Leaf vegetable

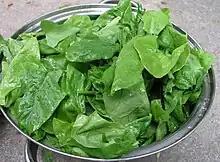
Spinach leaves in a colander

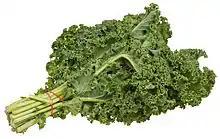
A bundle of curly-leaf kale

Leaf vegetables, also called leafy greens, vegetable greens, or simply greens, are plant leaves eaten as a vegetable, sometimes accompanied by their petioles and shoots, if tender. Leaf vegetables eaten raw in a salad can be called salad greens, whereas leaf vegetables eaten cooked can be called pot herbs.